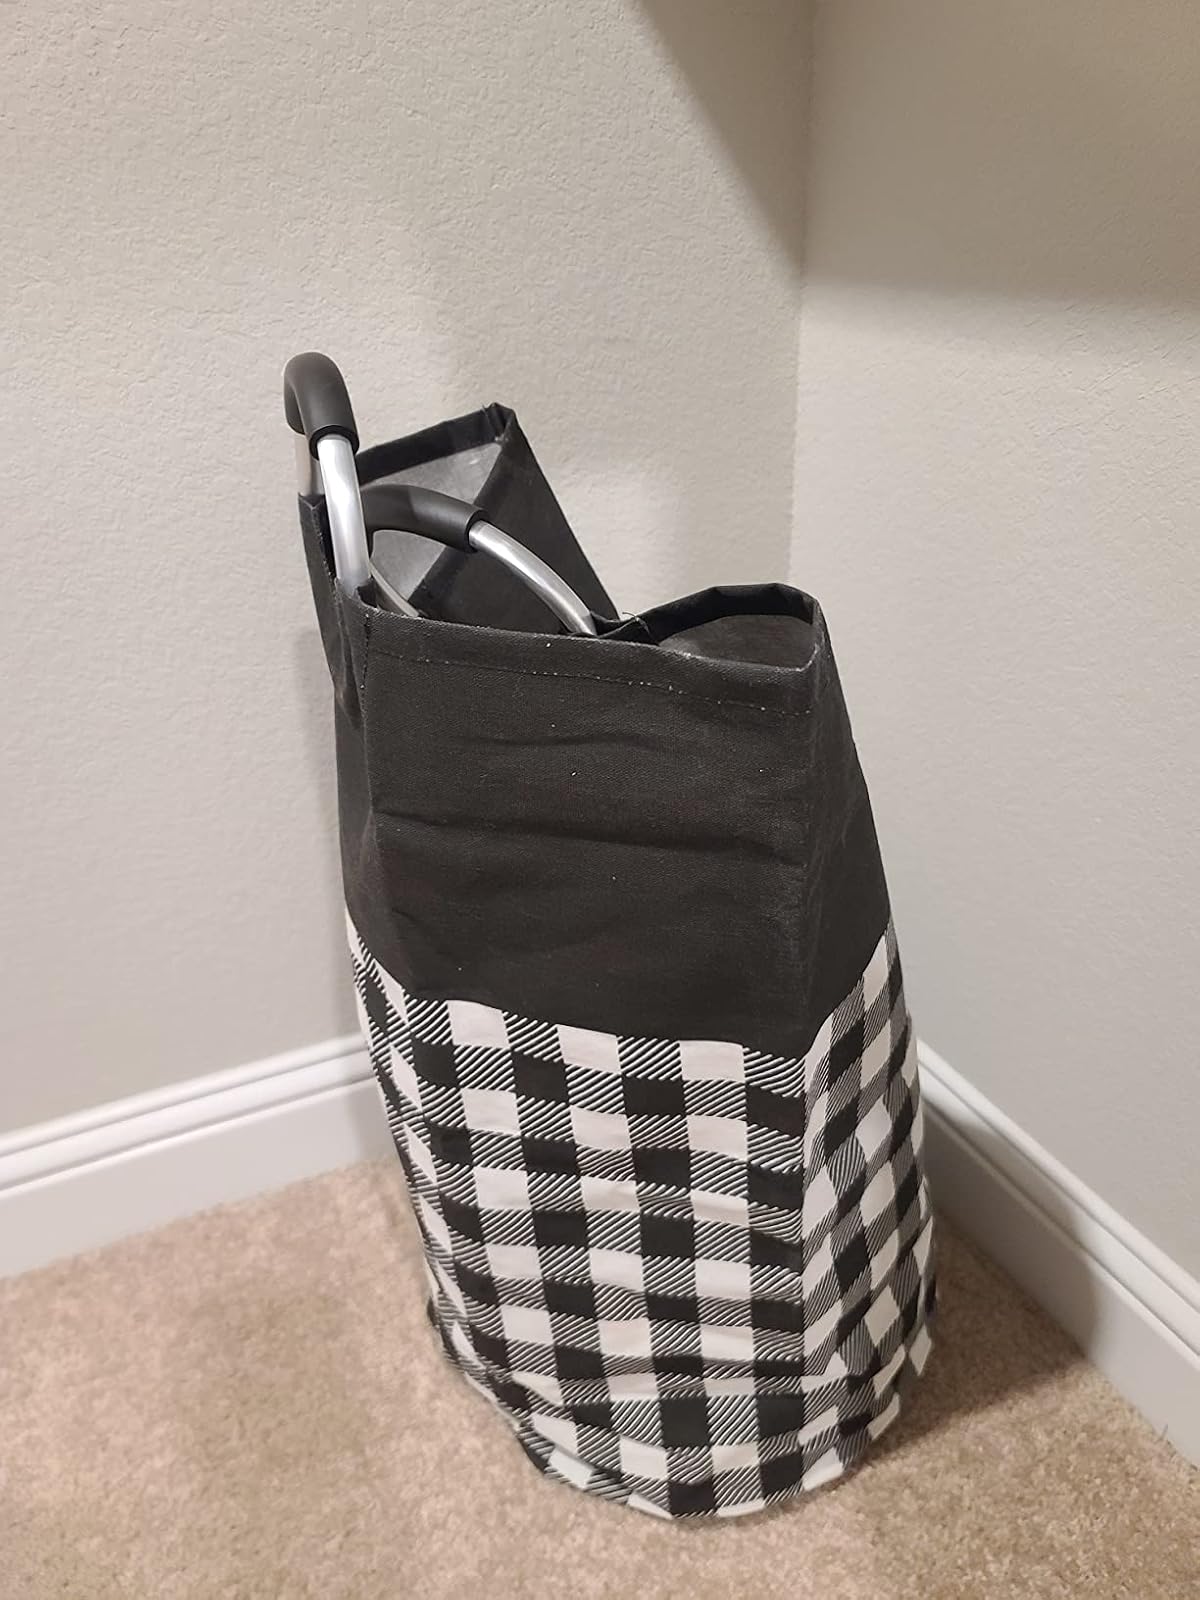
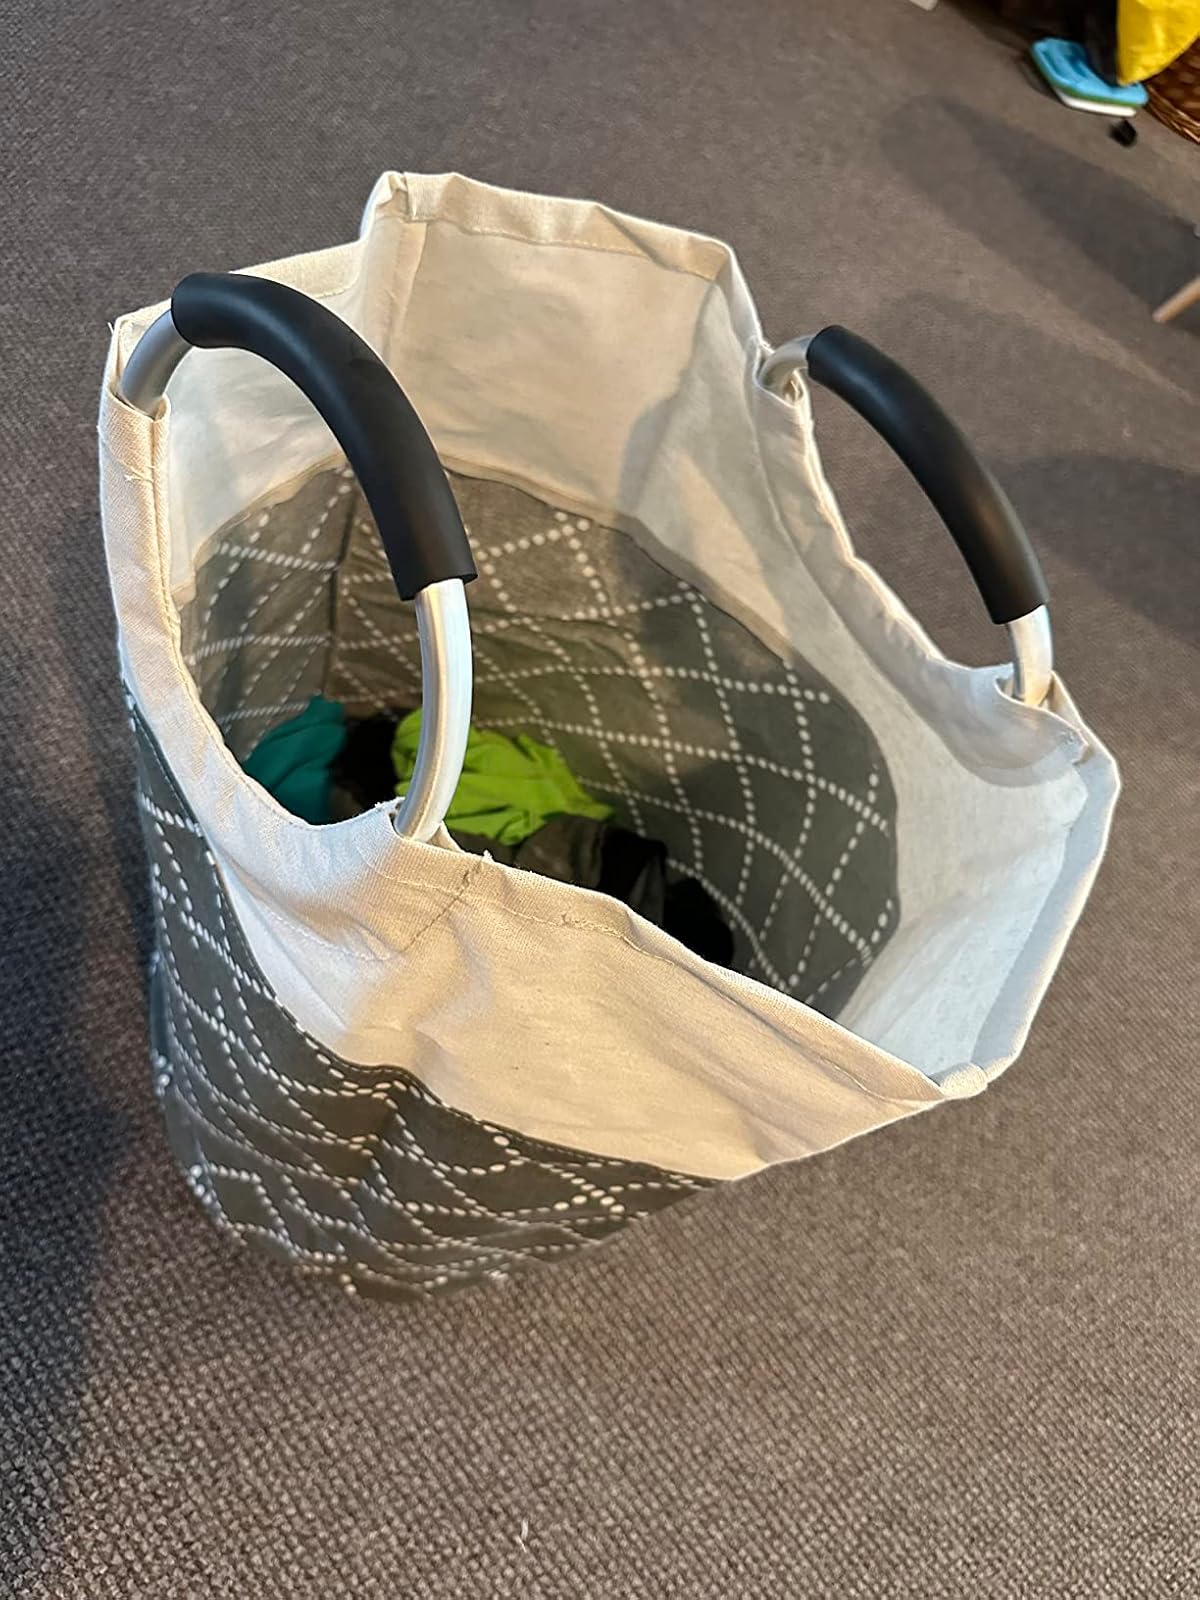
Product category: items_hamper
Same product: no